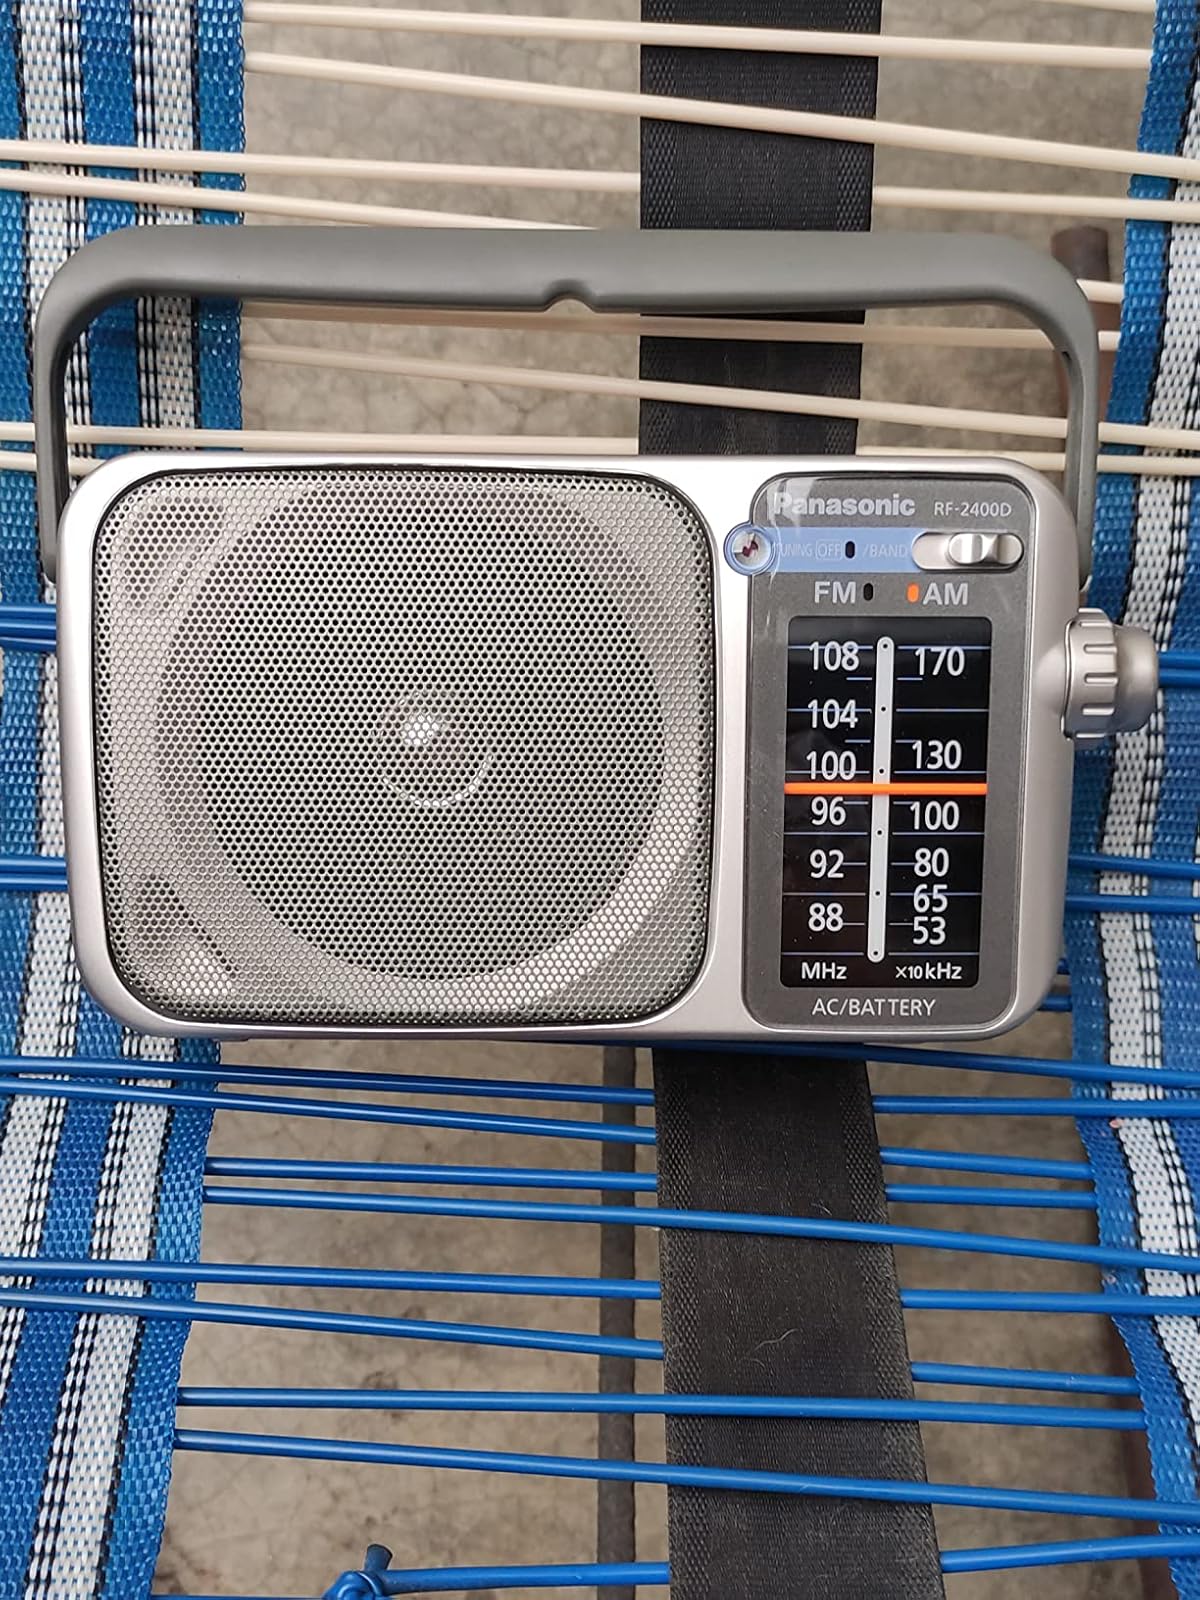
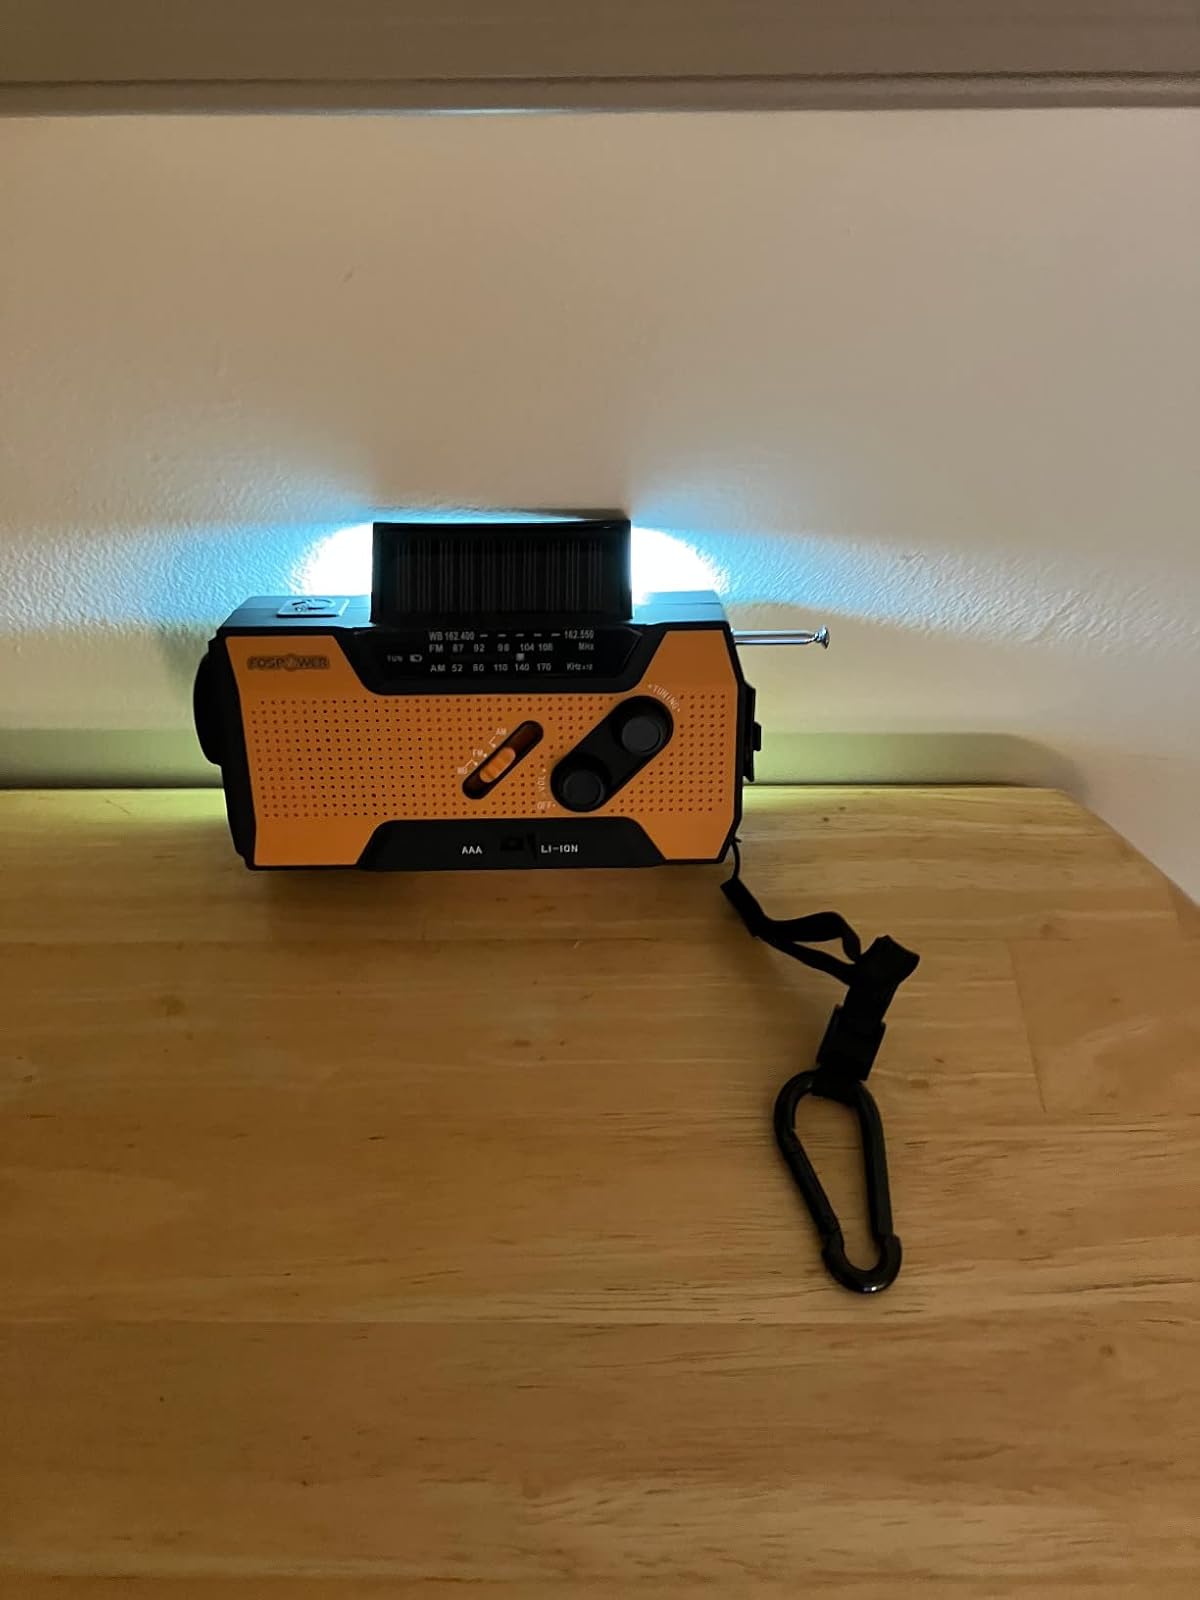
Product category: radio
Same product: no